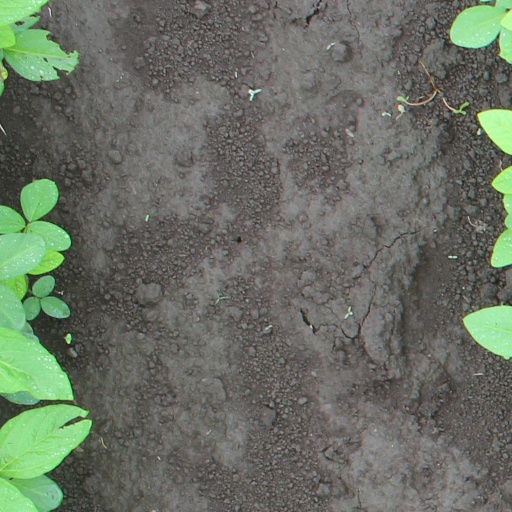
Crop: soybean